Ford Otosan

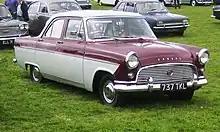
Ford Consul Mk II

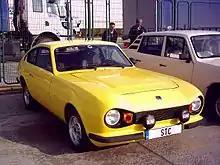
Anadol STC-16

The collaboration began in 1928, when Vehbi Koç was assigned as a Ford dealer in Ankara. The following year, the Turkish national assembly granted Ford the right to install a local assembly plant in a free zone located in Tophane, Istanbul's port area. Coinciding with Great Depression of 1929, limited numbers of Ford Model A and Ford Model B vehicles were assembled in Tophane Plant of Ford Motor Company Exports Inc. until 1934, when vehicle assembly activities were suspended.